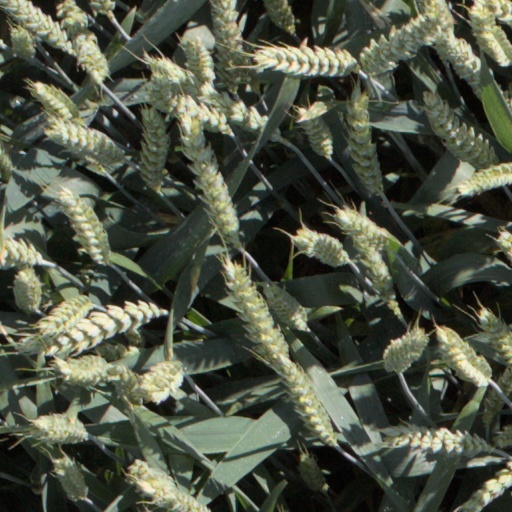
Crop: wheat